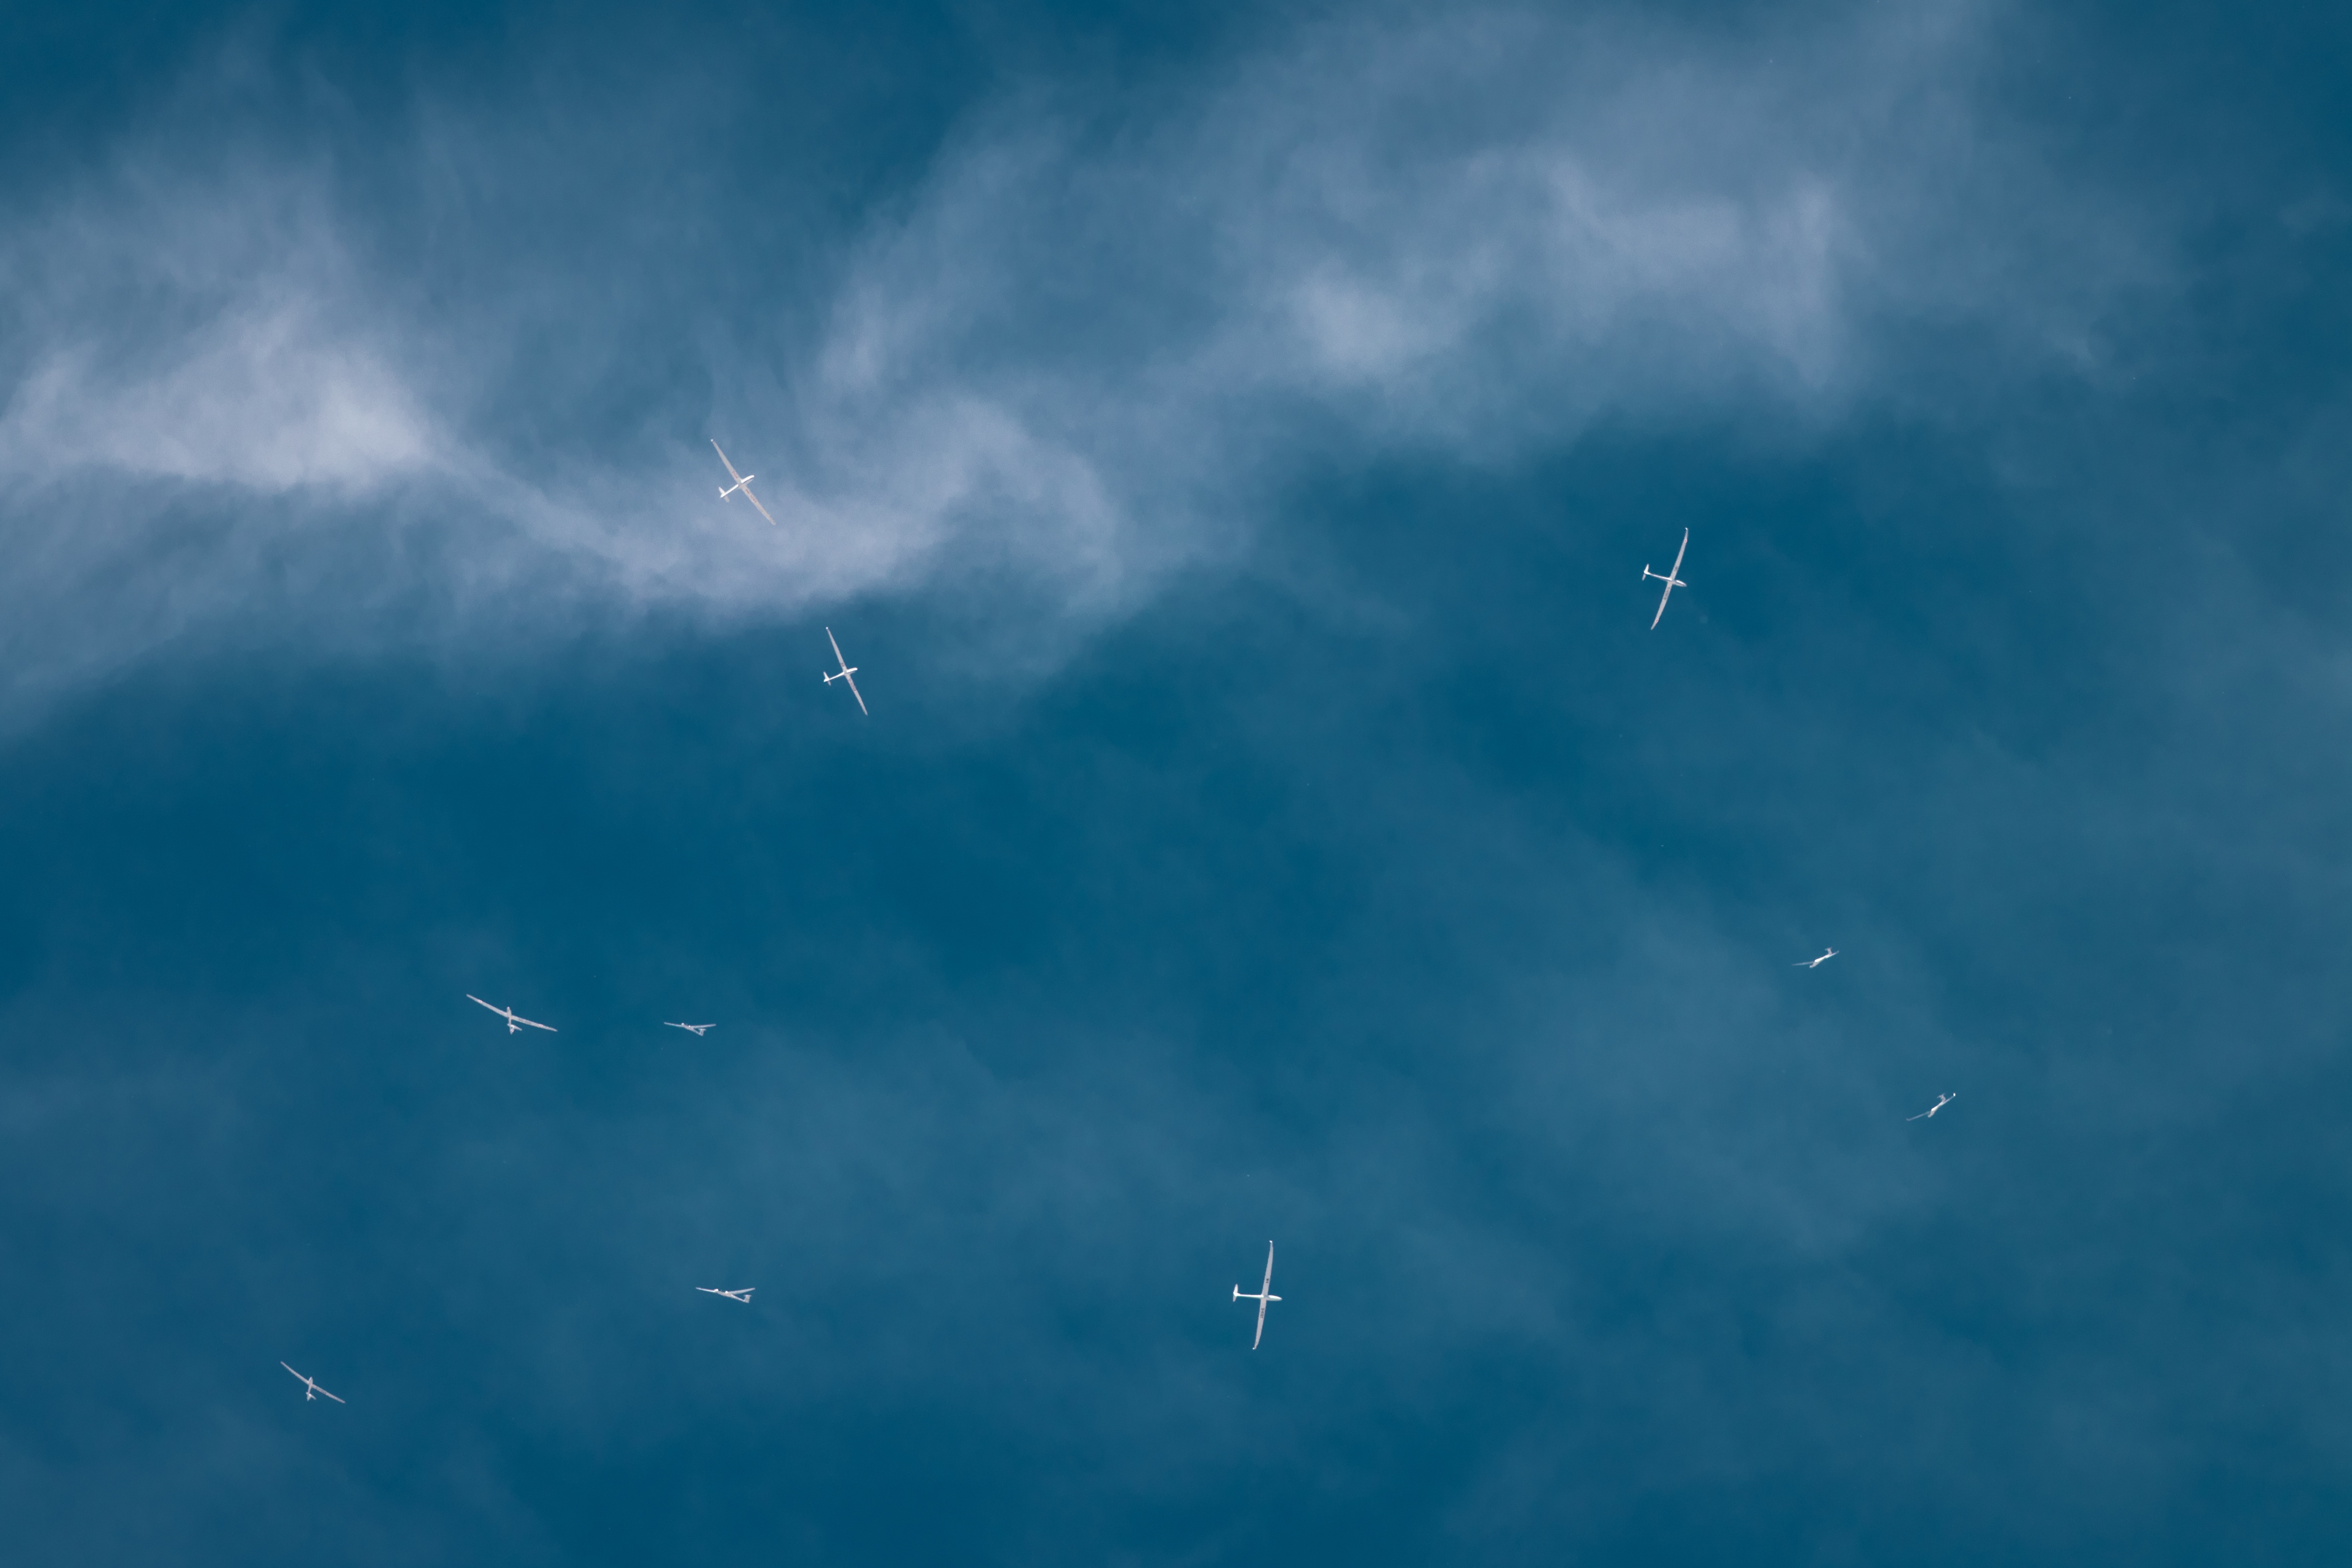
sea, horizon, cloud, sky, wave, wind, atmosphere, line, blue, atmosphere of earth